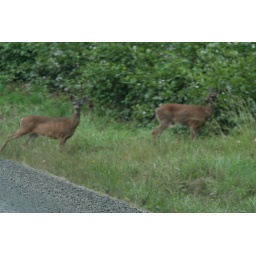
Deer trying to cross road for water in late afternoon.